Month of Photography Asia

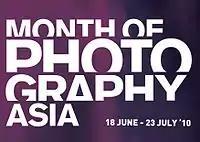
Logo of MOPAsia 2010

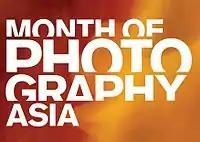
Logo of MOPAsia 2009

The festival was first established in 2002 as the Month of Photography in Singapore, on a joint initiative by the Alliance Française de Singapour and the National Arts Council. It was inaugurated in the presence of Jean-Luc Monterosso, director of the European House of Photography, MEP). Phish Communications managed the 2003, 2004 and 2006 editions of the festival. In 2007, the festival took the name of Month of Photography Asia (MOPA or MOPAsia).